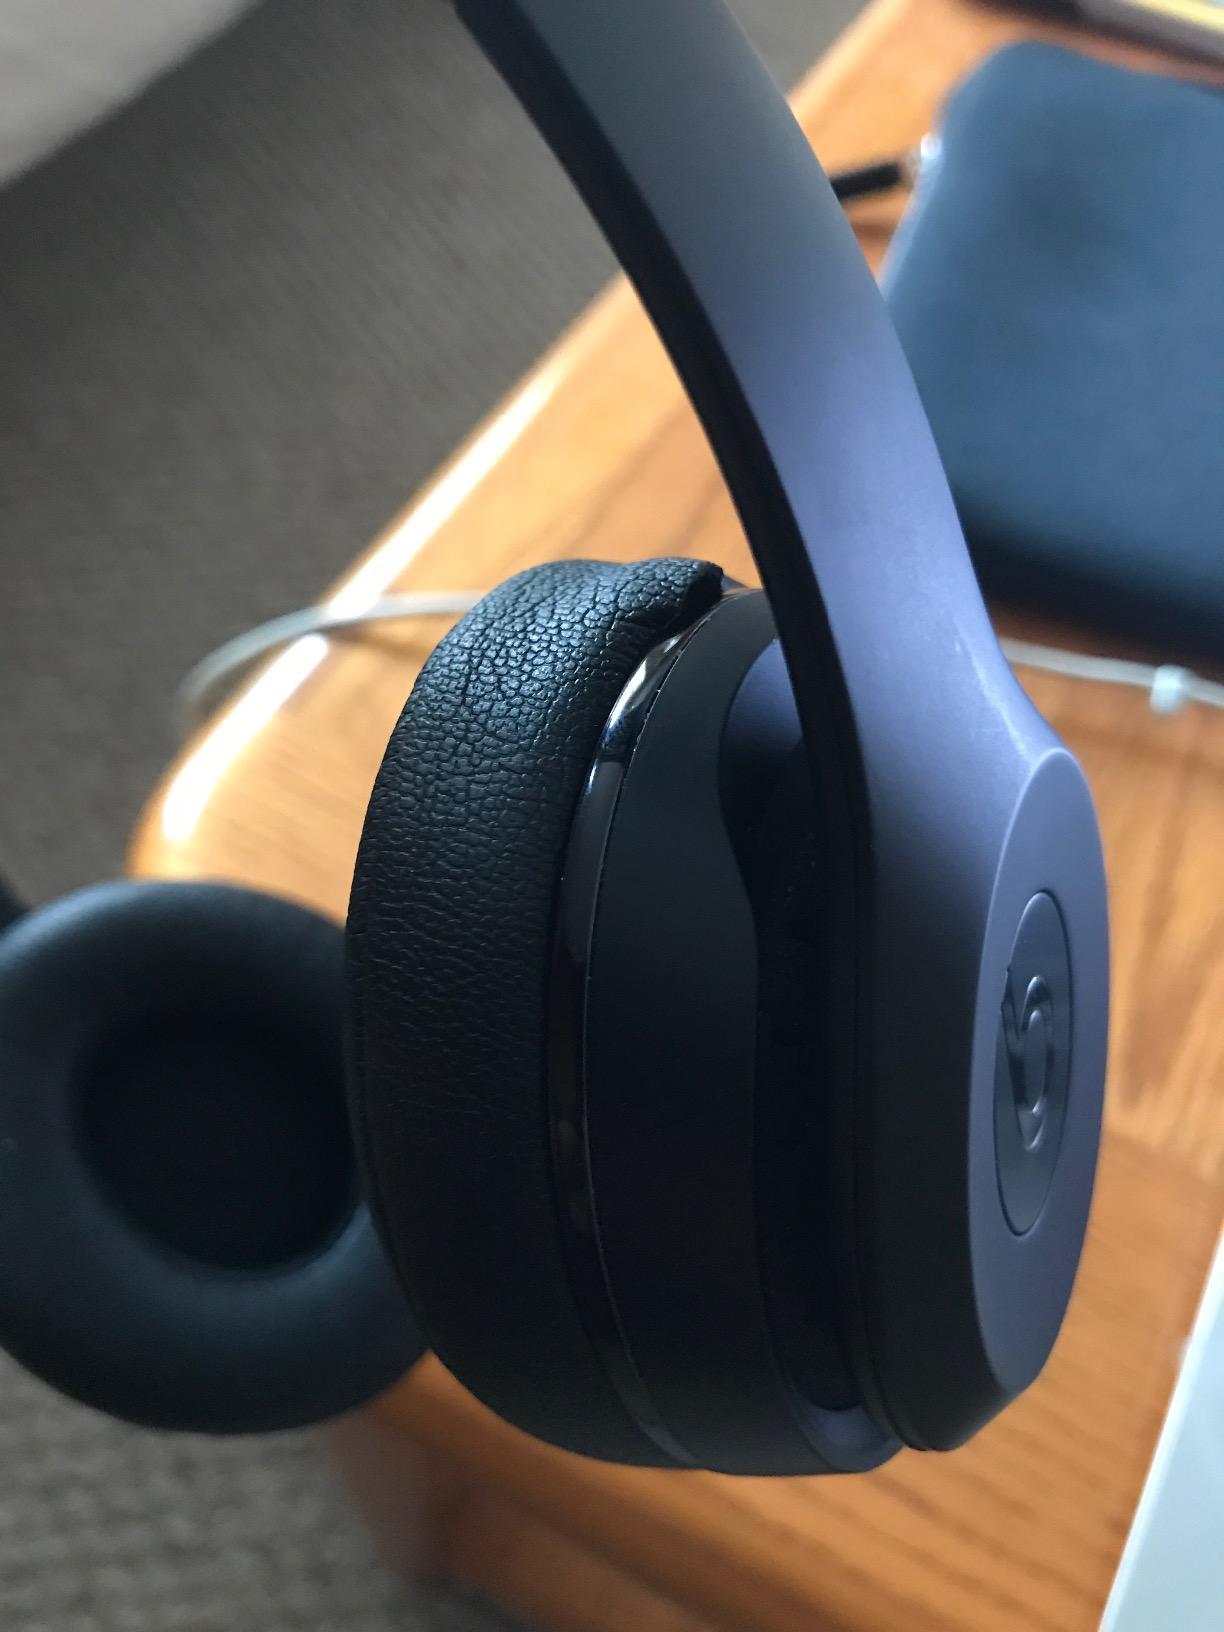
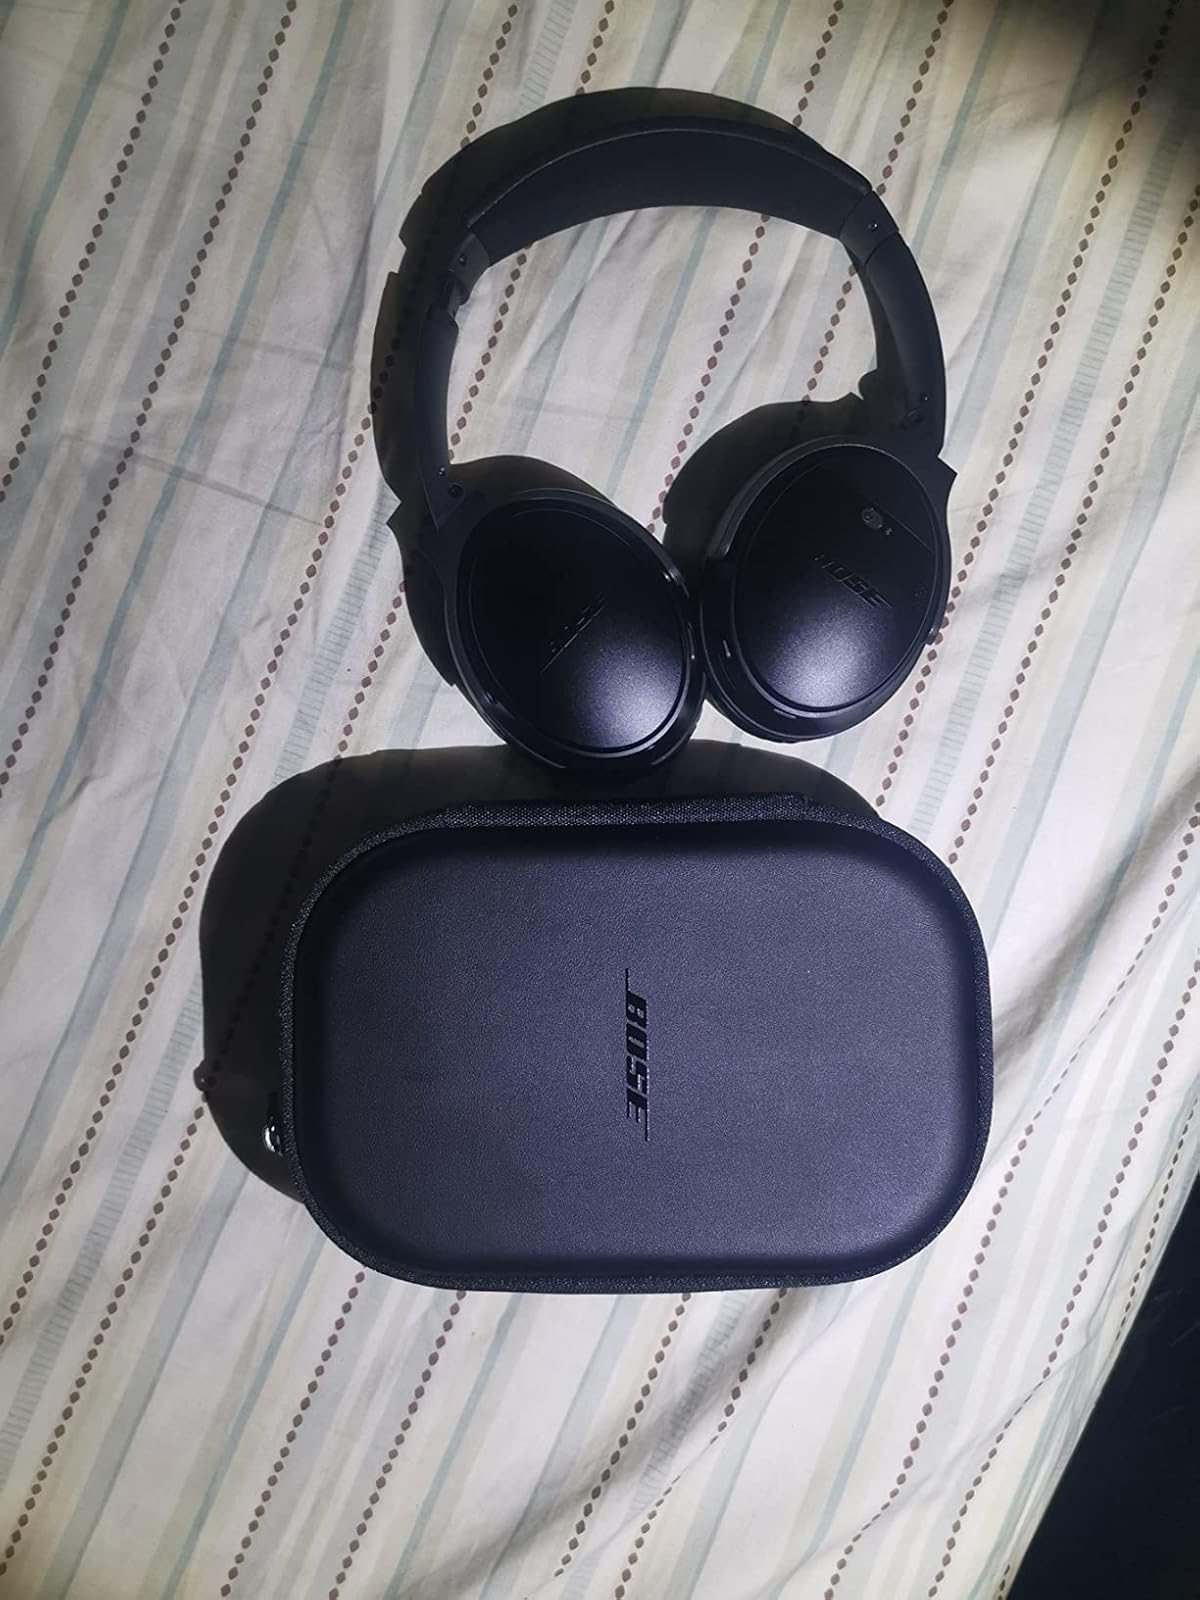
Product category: headphones
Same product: no